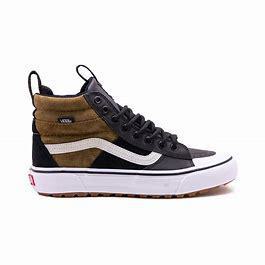
Brand: Vans
Model: SK8 Hi MTE